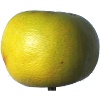
Label: Pomelo Sweetie 1